Buccaneer

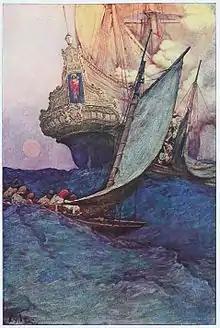
Howard Pyle – Buccaneers attacking a much larger Spanish galleon

Sometimes the buccaneers held more or less regular commissions as privateers, and they always preyed upon the Spaniards; but often they became mere pirates and plundered any nation. As a rule, the buccaneers called themselves privateers, and many sailed under the protection of a letter of marque granted by British, French or Dutch authorities. For example, Henry Morgan had some form of legal cover for all of his attacks, and expressed great indignation at being called a "corsair" by the governor of Panama. Nevertheless, these rough men had little concern for legal niceties, and exploited every opportunity to pillage Spanish targets, whether or not a letter of marque was available. Many of the letters of marque used by buccaneers were legally invalid, and any form of legal paper in that illiterate age might be passed off as a letter of marque. Furthermore, even those buccaneers who had valid letters of marque often failed to observe their terms. The legal status of buccaneers was still further obscured by the practice of the Spanish authorities, who regarded them as heretics and interlopers, and thus hanged or garroted captured buccaneers entirely without regard to whether their attacks were licensed by French or English monarchs.